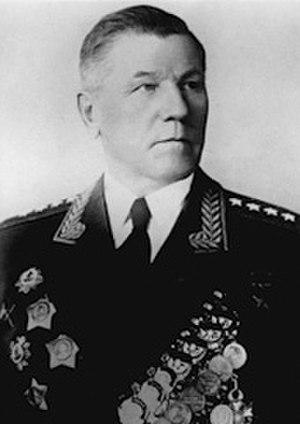
Alexandre Vassilievitch Gorbatov fut un militaire russe, puis soviétique. Il a reçu le titre de Héros de l'Union soviétique.